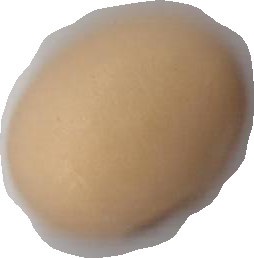
Variety: Anjasmoro